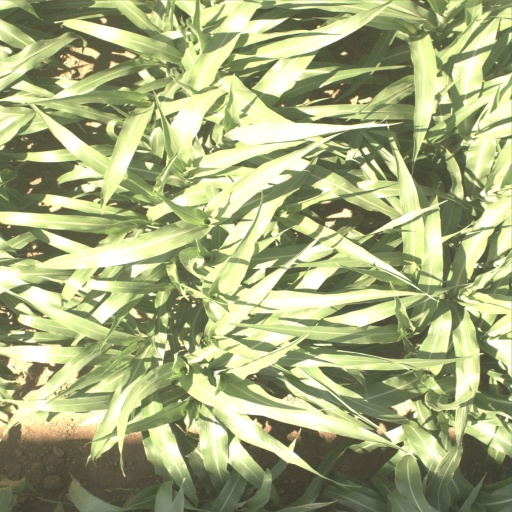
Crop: sorghum